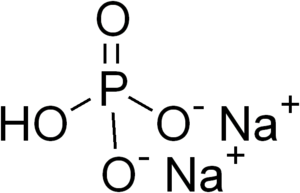
Le terme phosphate de sodium est générique pour l'ensemble des sels de sodium et de phosphate. Il existe :
L'hydrogénophosphate de sodium ou phosphate disodique ou phosphate de sodium dibasique est un composé chimique de formule Na₂HPO₄. C'est l'additif alimentaire E339.